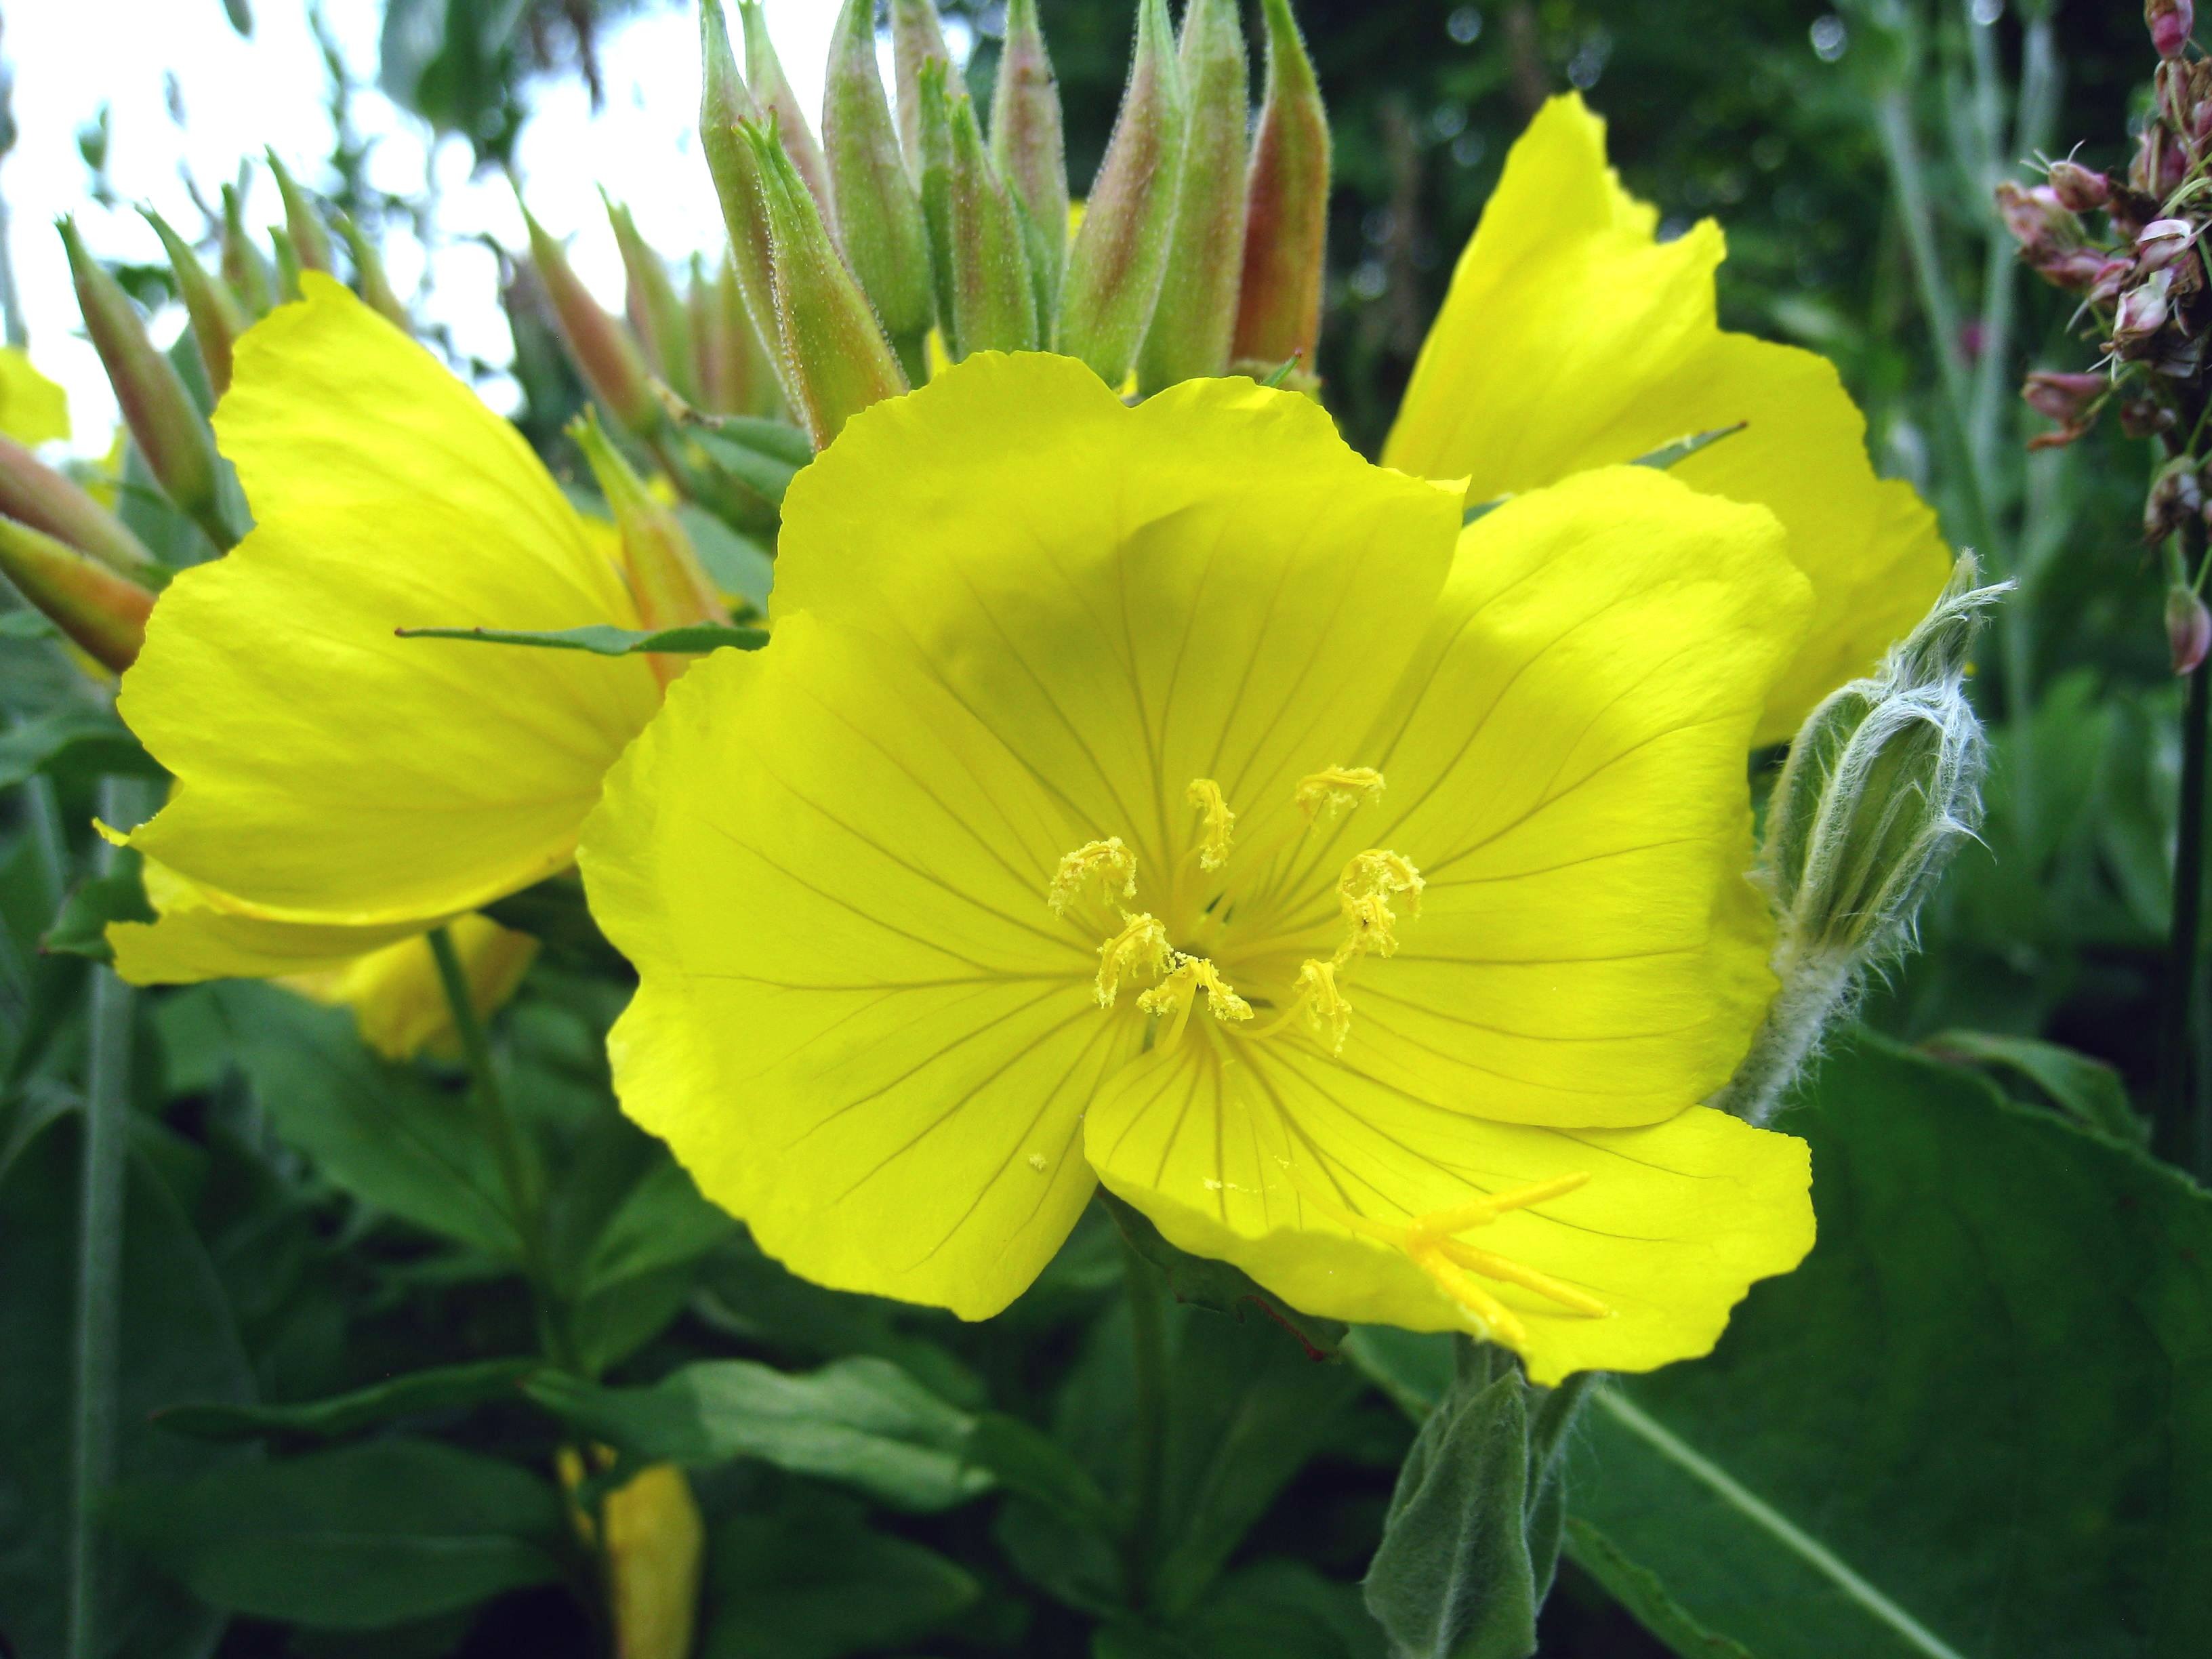
plant, leaf, flower, summer, green, yellow, flora, wildflower, evening primrose, flowering plant, annual plant, land plant, large flowered evening primrose